Crack-Up (1936 film)

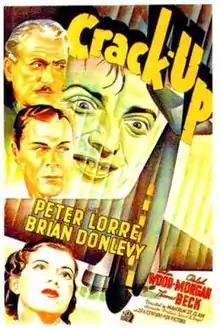
1936 theatrical poster

Crack-Up is a 1936 American film directed by Malcolm St. Clair. Peter Lorre plays a harmless, half-addled aircraft enthusiast who is actually a ruthless spy desperate to get his hands on the blueprints for an experimental aircraft for a trans-Atlantic flight. He faces off against Ace Martin, played by Brian Donlevy, the pilot of the aircraft, whose motives are spurred by feeling cheated by his own company. The supporting cast includes Helen Wood, Ralph Morgan and Thomas Beck.